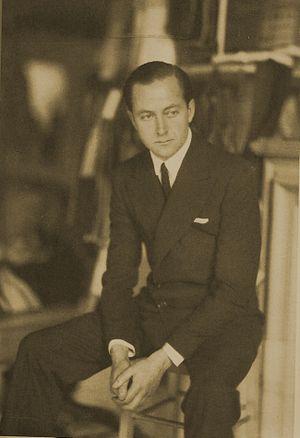
Edward Molyneux, dit « Captain Molyneux », né le 5 septembre 1891 à Londres et mort le 23 mars 1974 à Monte-Carlo, est un couturier et parfumeur britannique.